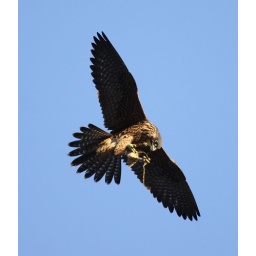
Kya flying over the SJSU Campus. She seems to be dealing with a twig from the tree she was in.